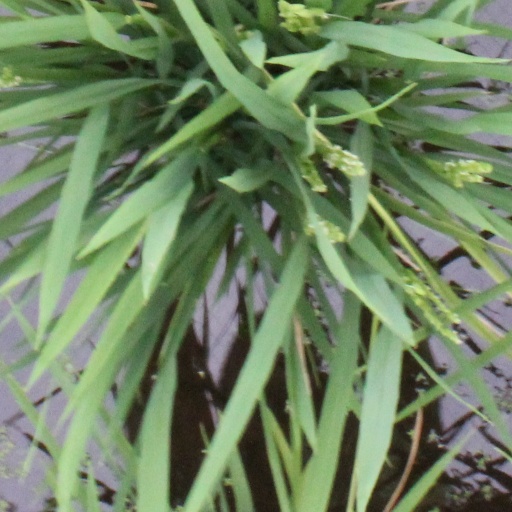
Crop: rice